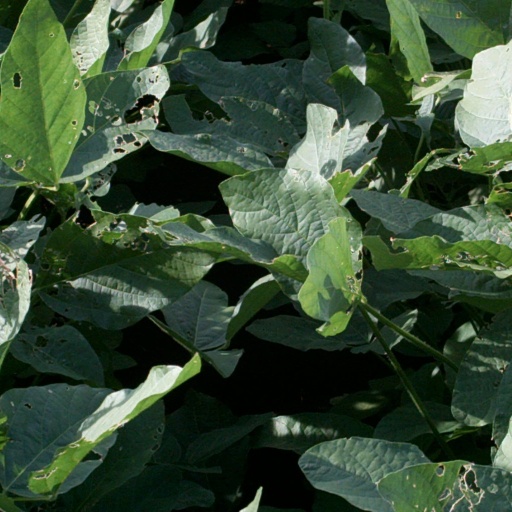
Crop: soybean